Eddelu Manjunatha

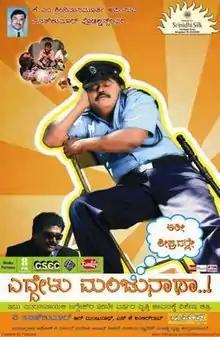
Film poster

("Wake Up Manjunatha") is a 2009 Indian Kannada language black comedy film directed by Guruprasad and produced by V. Sanath Kumar. It stars Jaggesh and Yagna Shetty in the lead roles, while Tabla Nani and V. Manohar appear in supporting roles.